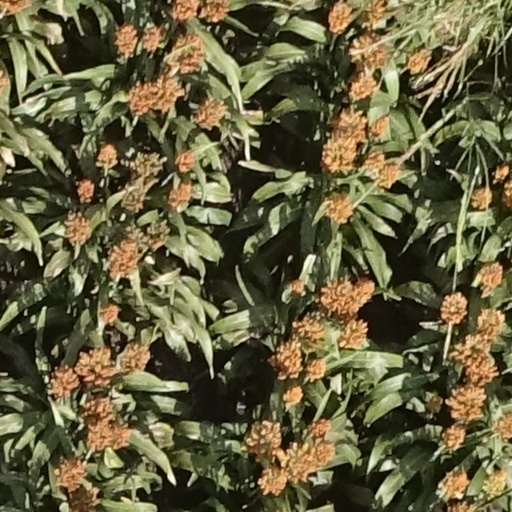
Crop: sorghum